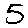
Label: 5